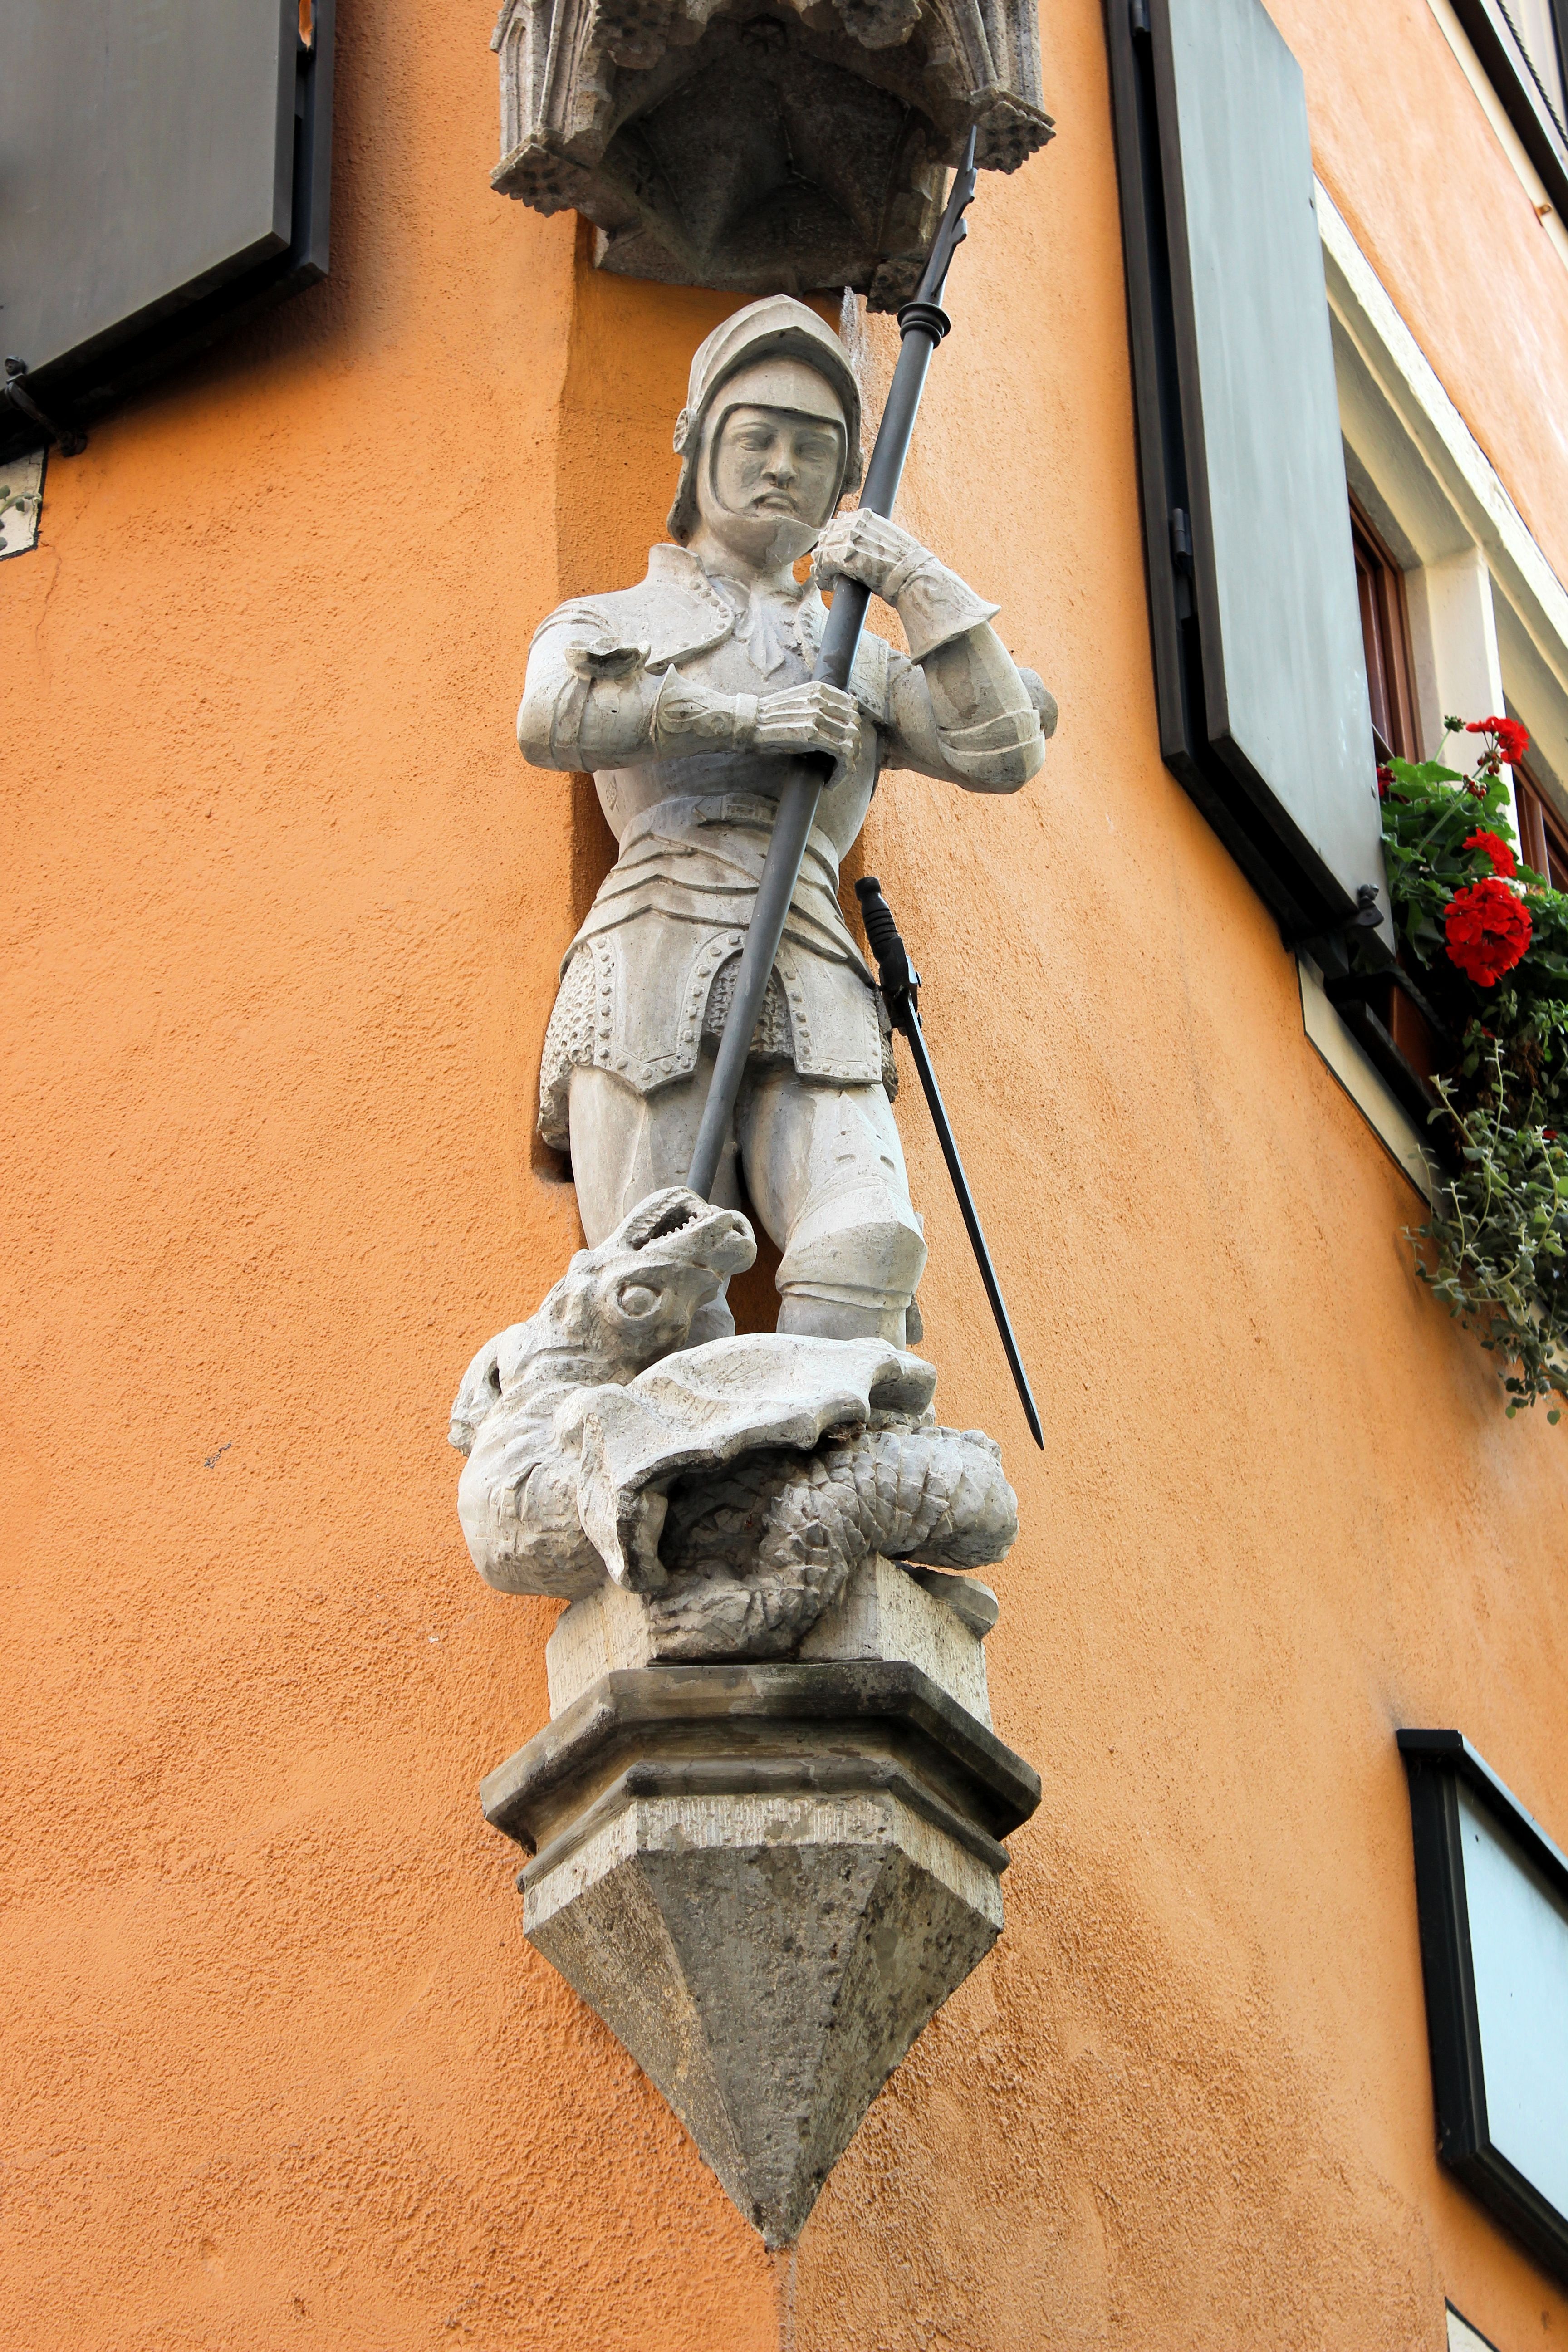
monument, statue, sculpture, art, temple, germany, munich, ancient history, corner ornament